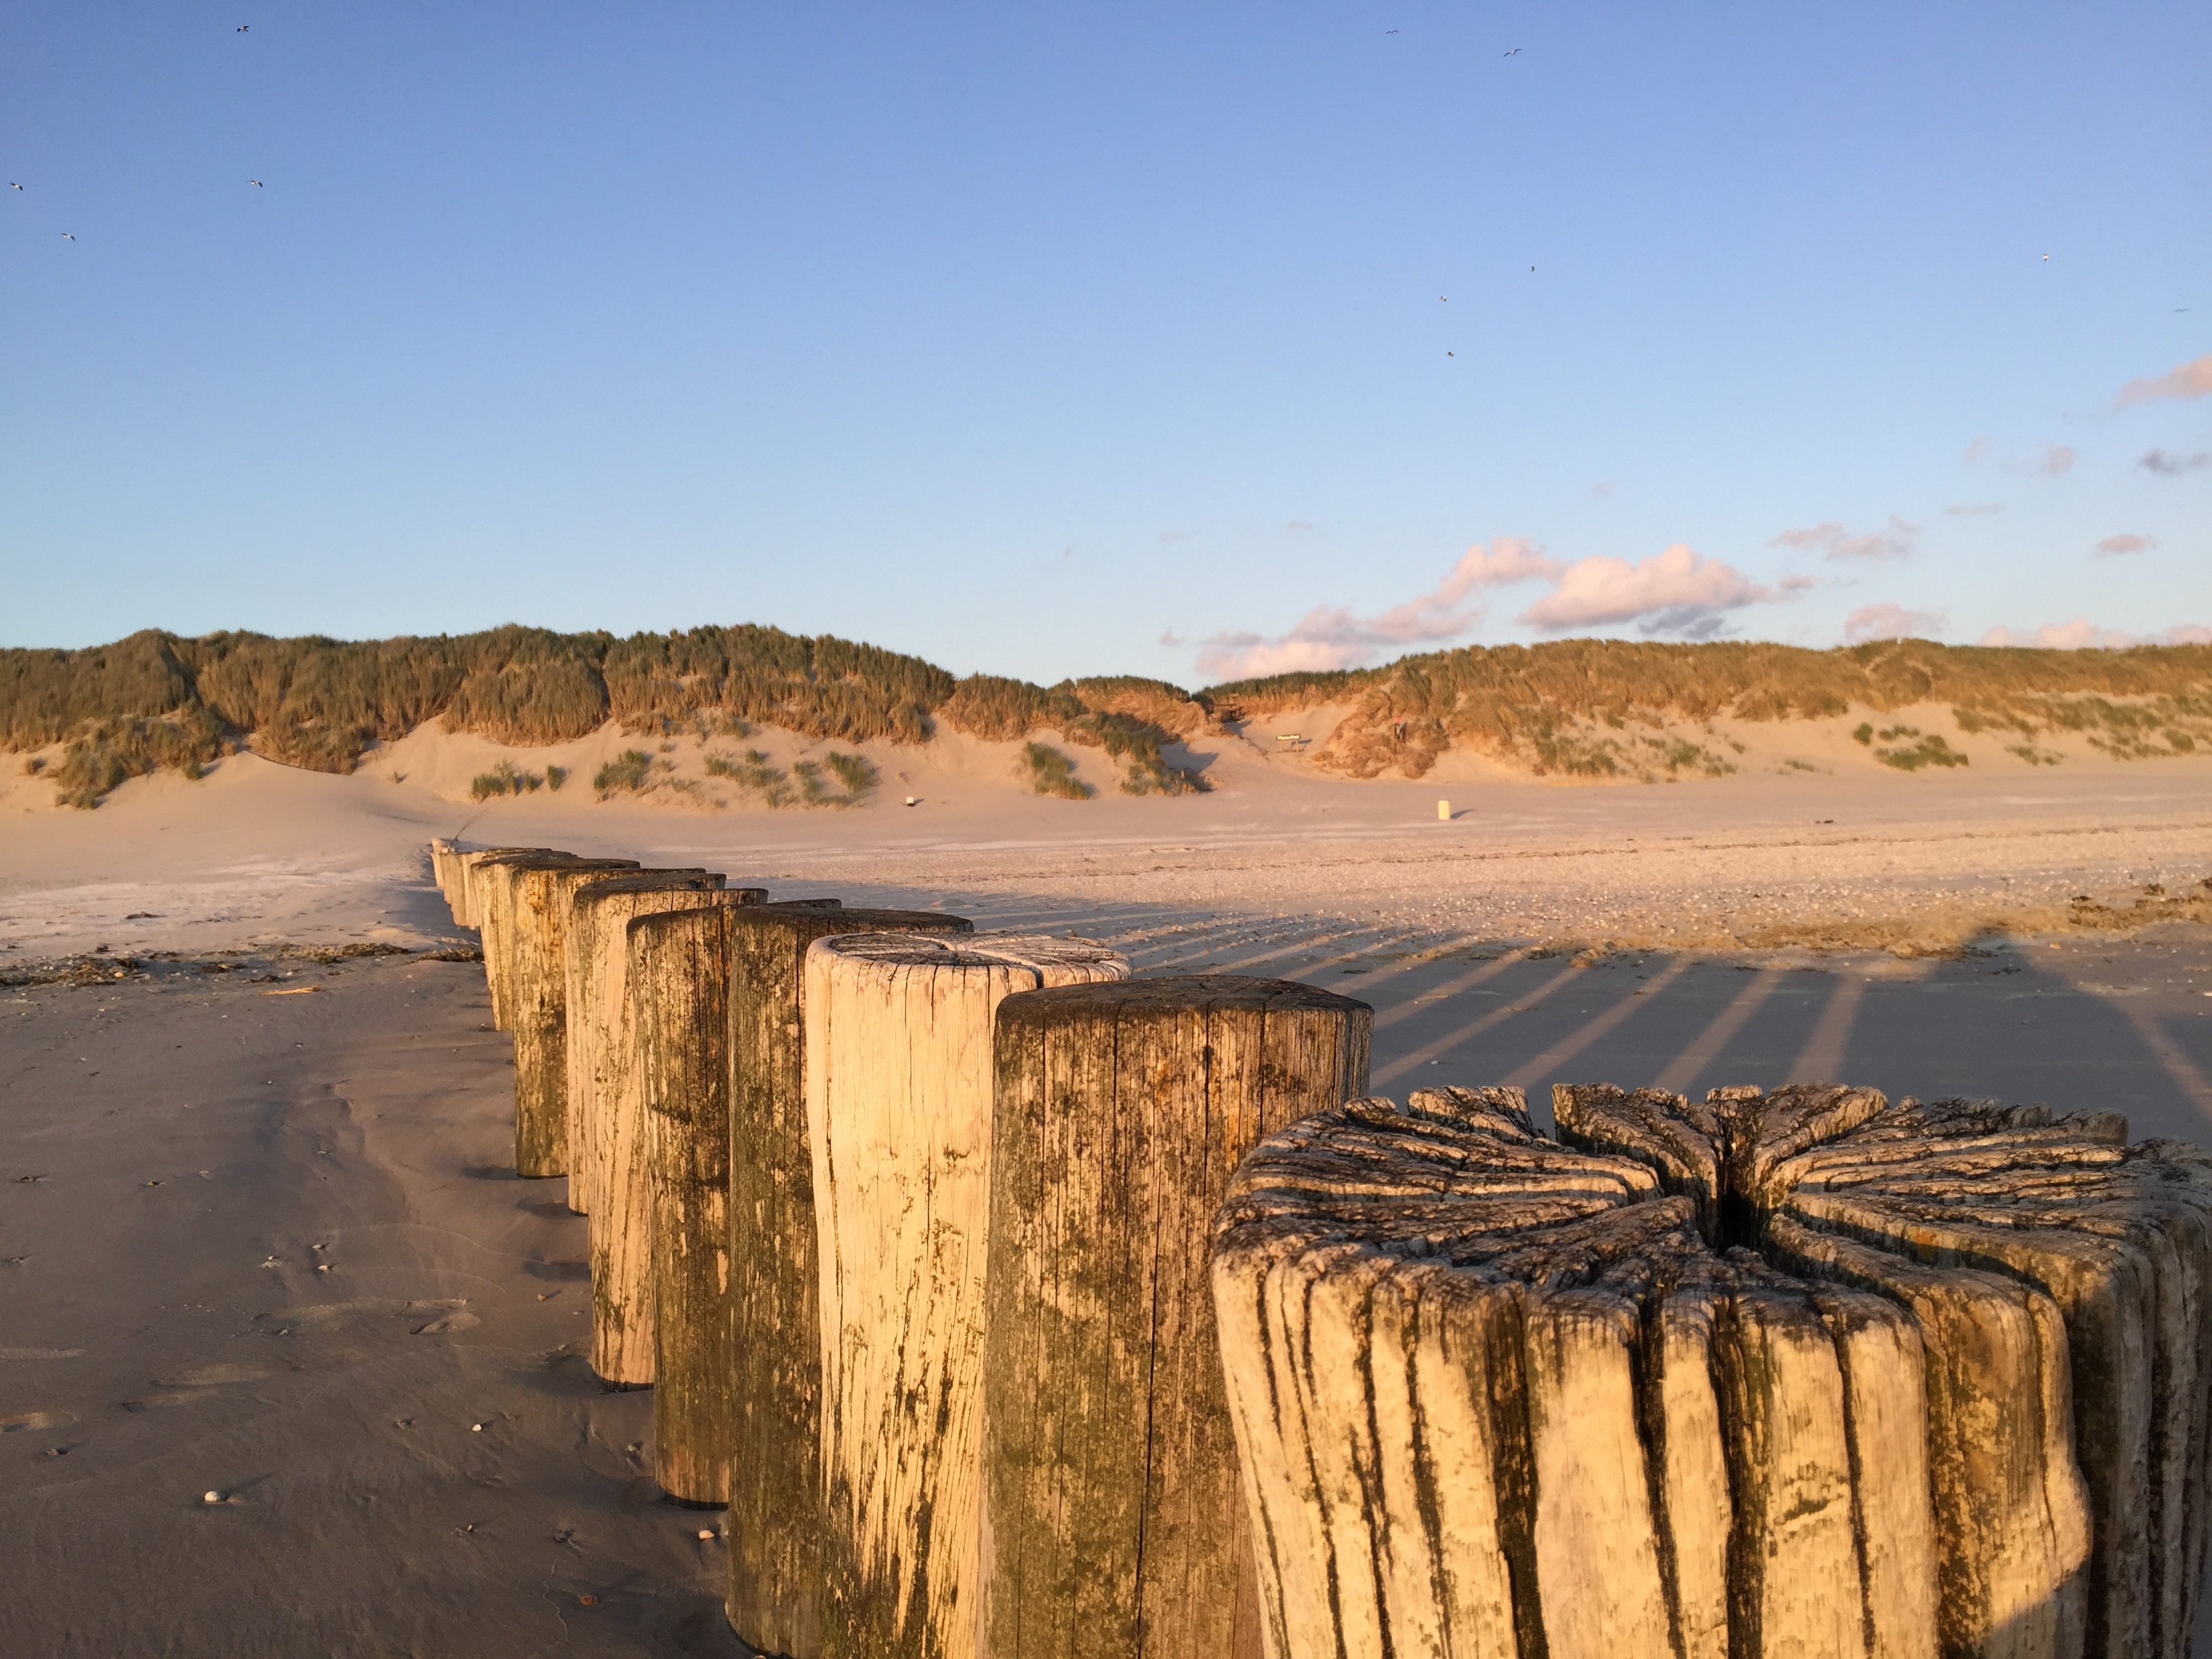
beach, landscape, sea, coast, sand, desert, dog, formation, cliff, holiday, soil, endless, rest, terrain, material, holland, netherlands, clouds, geology, badlands, plateau, habitat, north sea, sahara, wadi, longing, landform, erg, ameland, watts, natural environment, geographical feature, aeolian landform